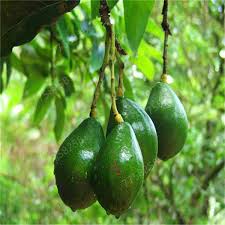
Label: Avocado